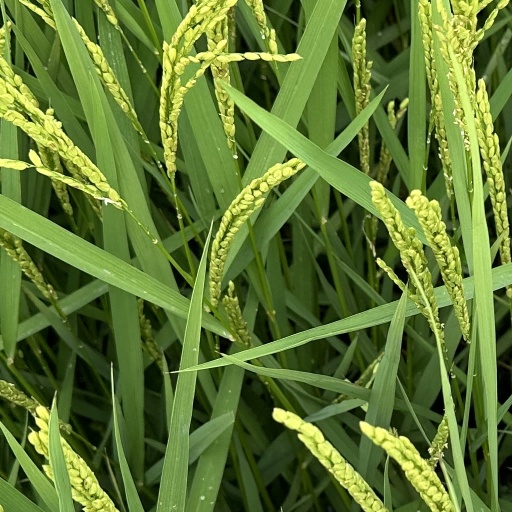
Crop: rice